Asiacentrism

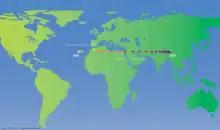
The World's Economic Centre of Gravity 1980–2050.

It is projected that the world's economic center of gravity will move back to Asia, between India and China by 2050, spurred by the economic growth of East Asian economies. Historically, the economic center of gravity is estimated to have been in what is nowadays northern Pakistan in the 11th century, having moved west until the 1980s.